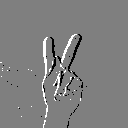
ASL letter: k